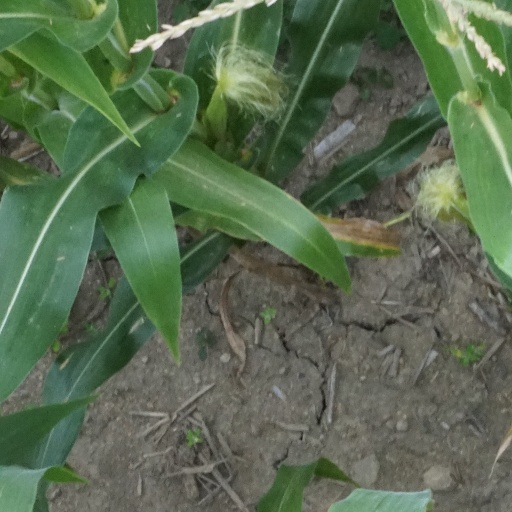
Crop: maize; corn